Phyllis Brooks

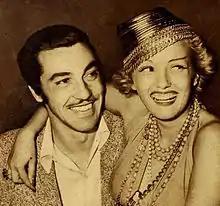
Phyllis Brooks with actor Cesar Romero, c. 1940

Brooks was a model for two years before progressing to a career in film. She stated, "I started posing for photographers as a lark, and it was a lot of fun."